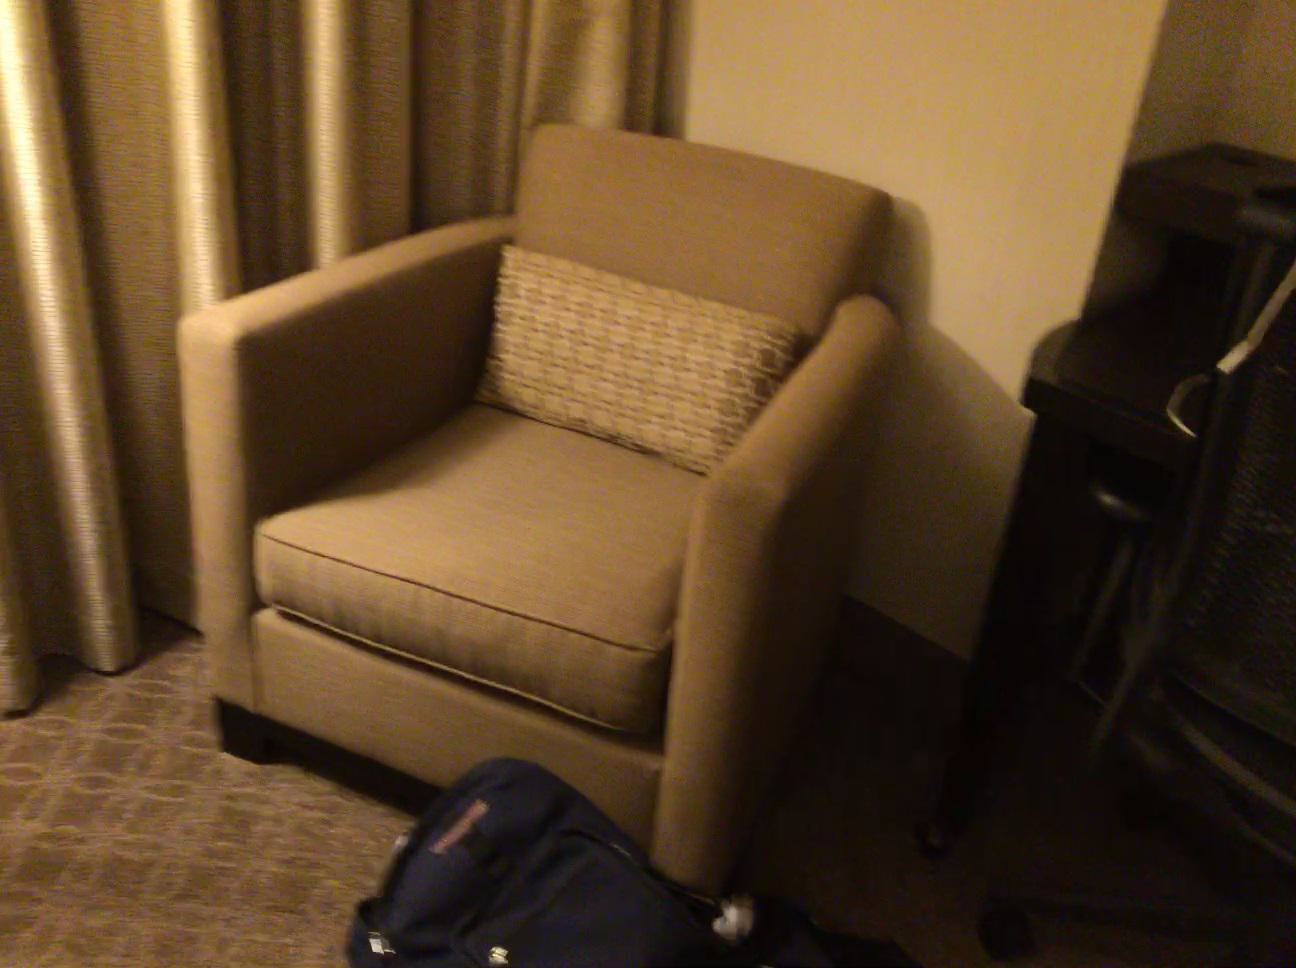
Question: Can the chair fit in front of the curtain from the second object's perspective? Final answer should be yes or no.
Answer: No